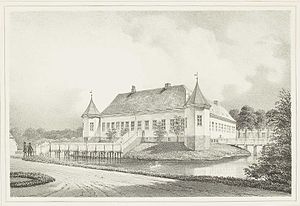
Frijsenborg / Hovedbygningen ombygges
Frijsenborg Slot, opført 1693-1707. Litografi efter tegning (1851) af Ferdinand Richardt
Frijsenborg er en herregård beliggende i Hammel Sogn, Favrskov Kommune i Østjylland. Indtil lensafløsningen 1922 var herregården centrum for Grevskabet Frijsenborg, det største danske grevskab gennem tiderne. Godset er stadig blandt de største jordbesiddelser i Danmark.